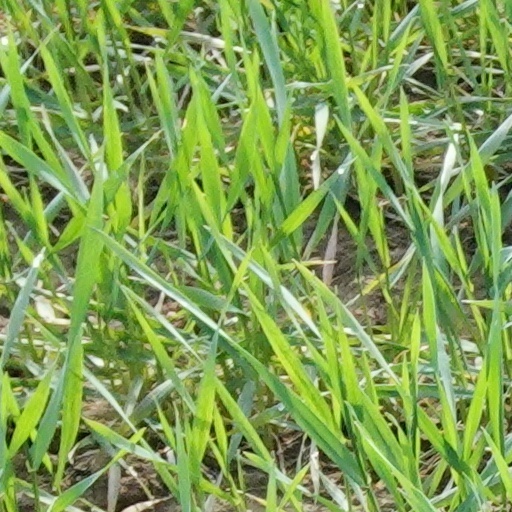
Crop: wheat